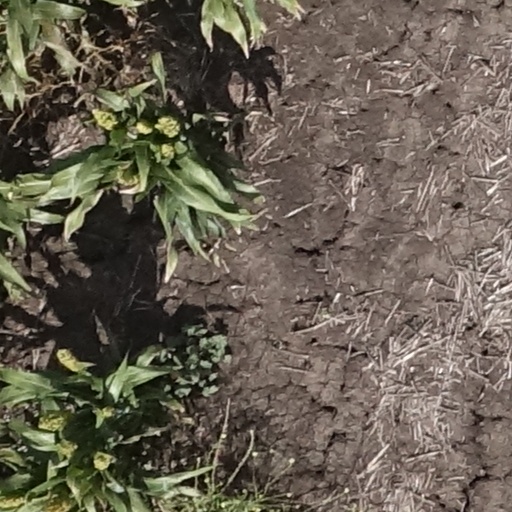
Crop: sorghum